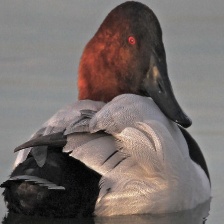
Species: CANVASBACK
Scientific name: AYTHYA VALISINERIA
ImageNet parent category: drake